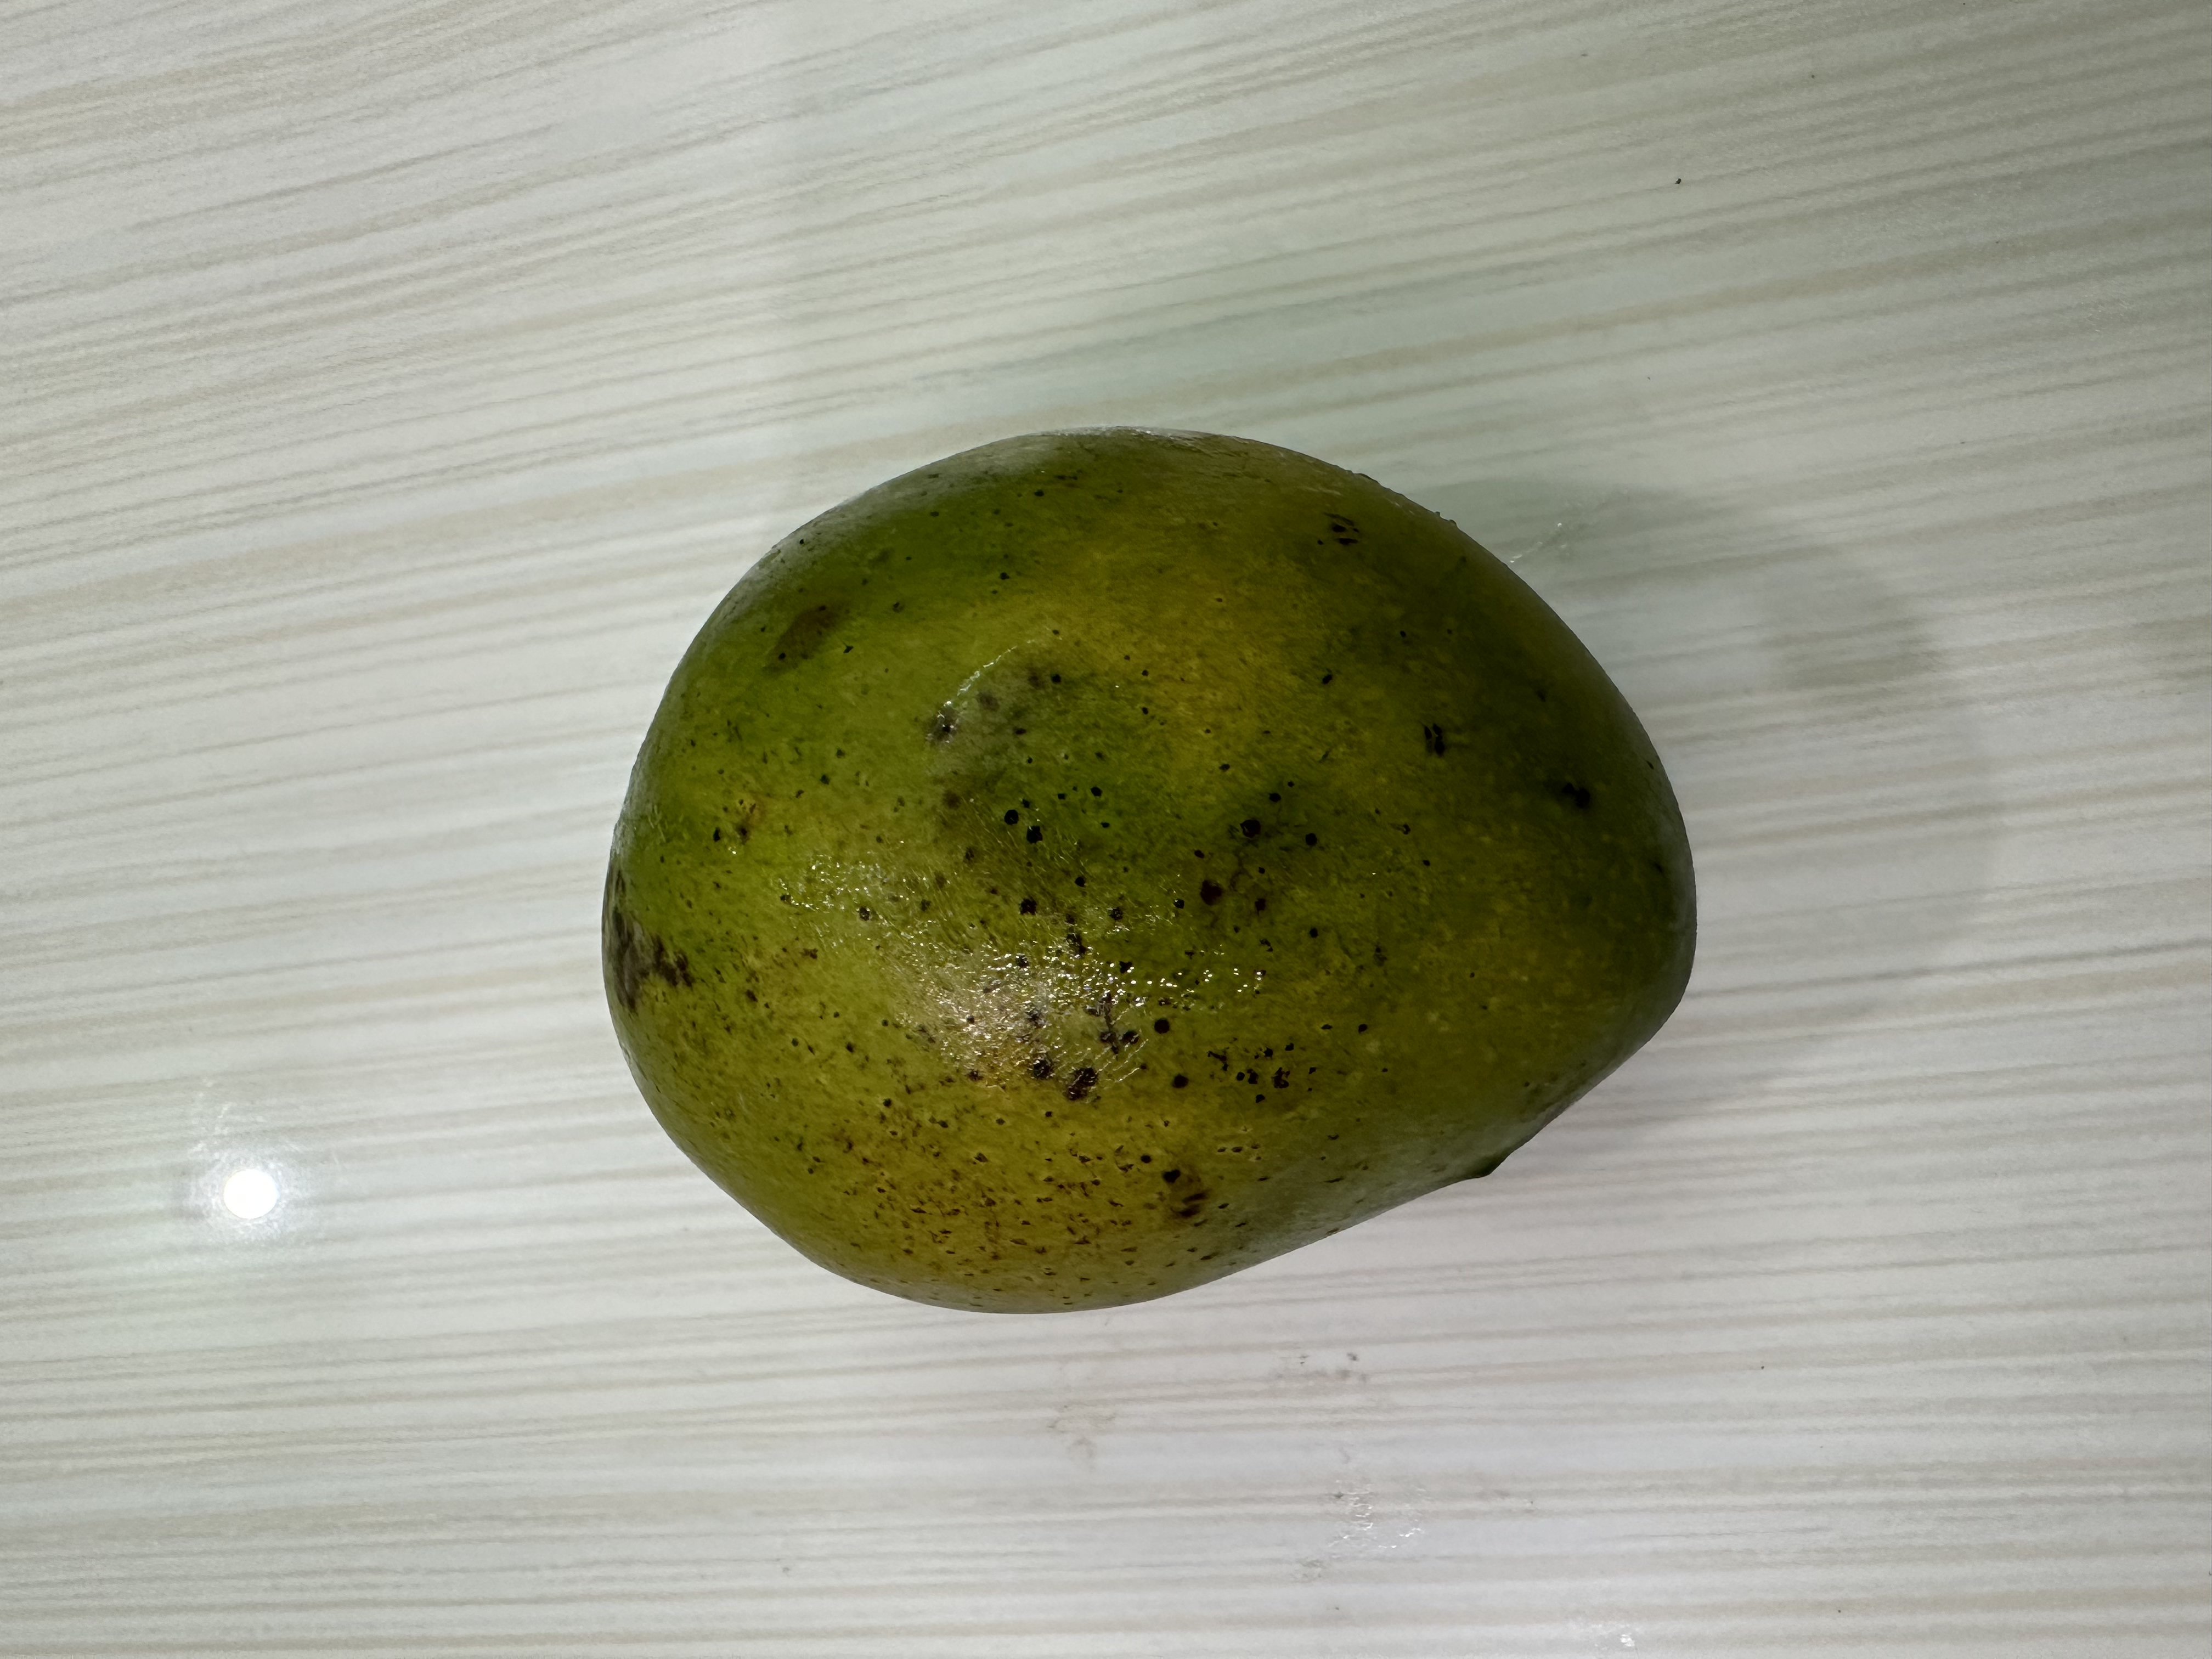
Mango variety: Harivanga